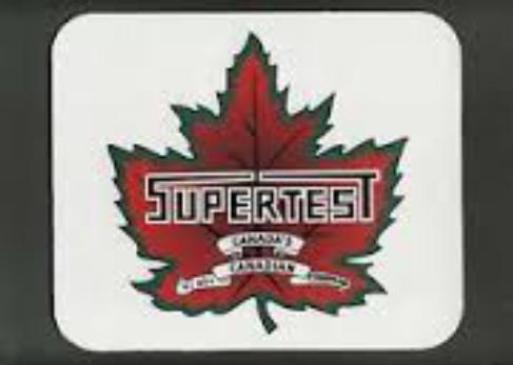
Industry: Transportation